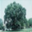
Label: oak_tree